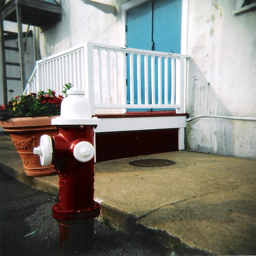
A red and white fire hydrant sitting next to a sidewalk.
A red and white fire hydrant in front of a white porch.
A red fire hydrant in front of a building.
A fire hydrant stands in front of the entrance to an apartment.
a fire hydrant out side of a building next to a vase full of flowers